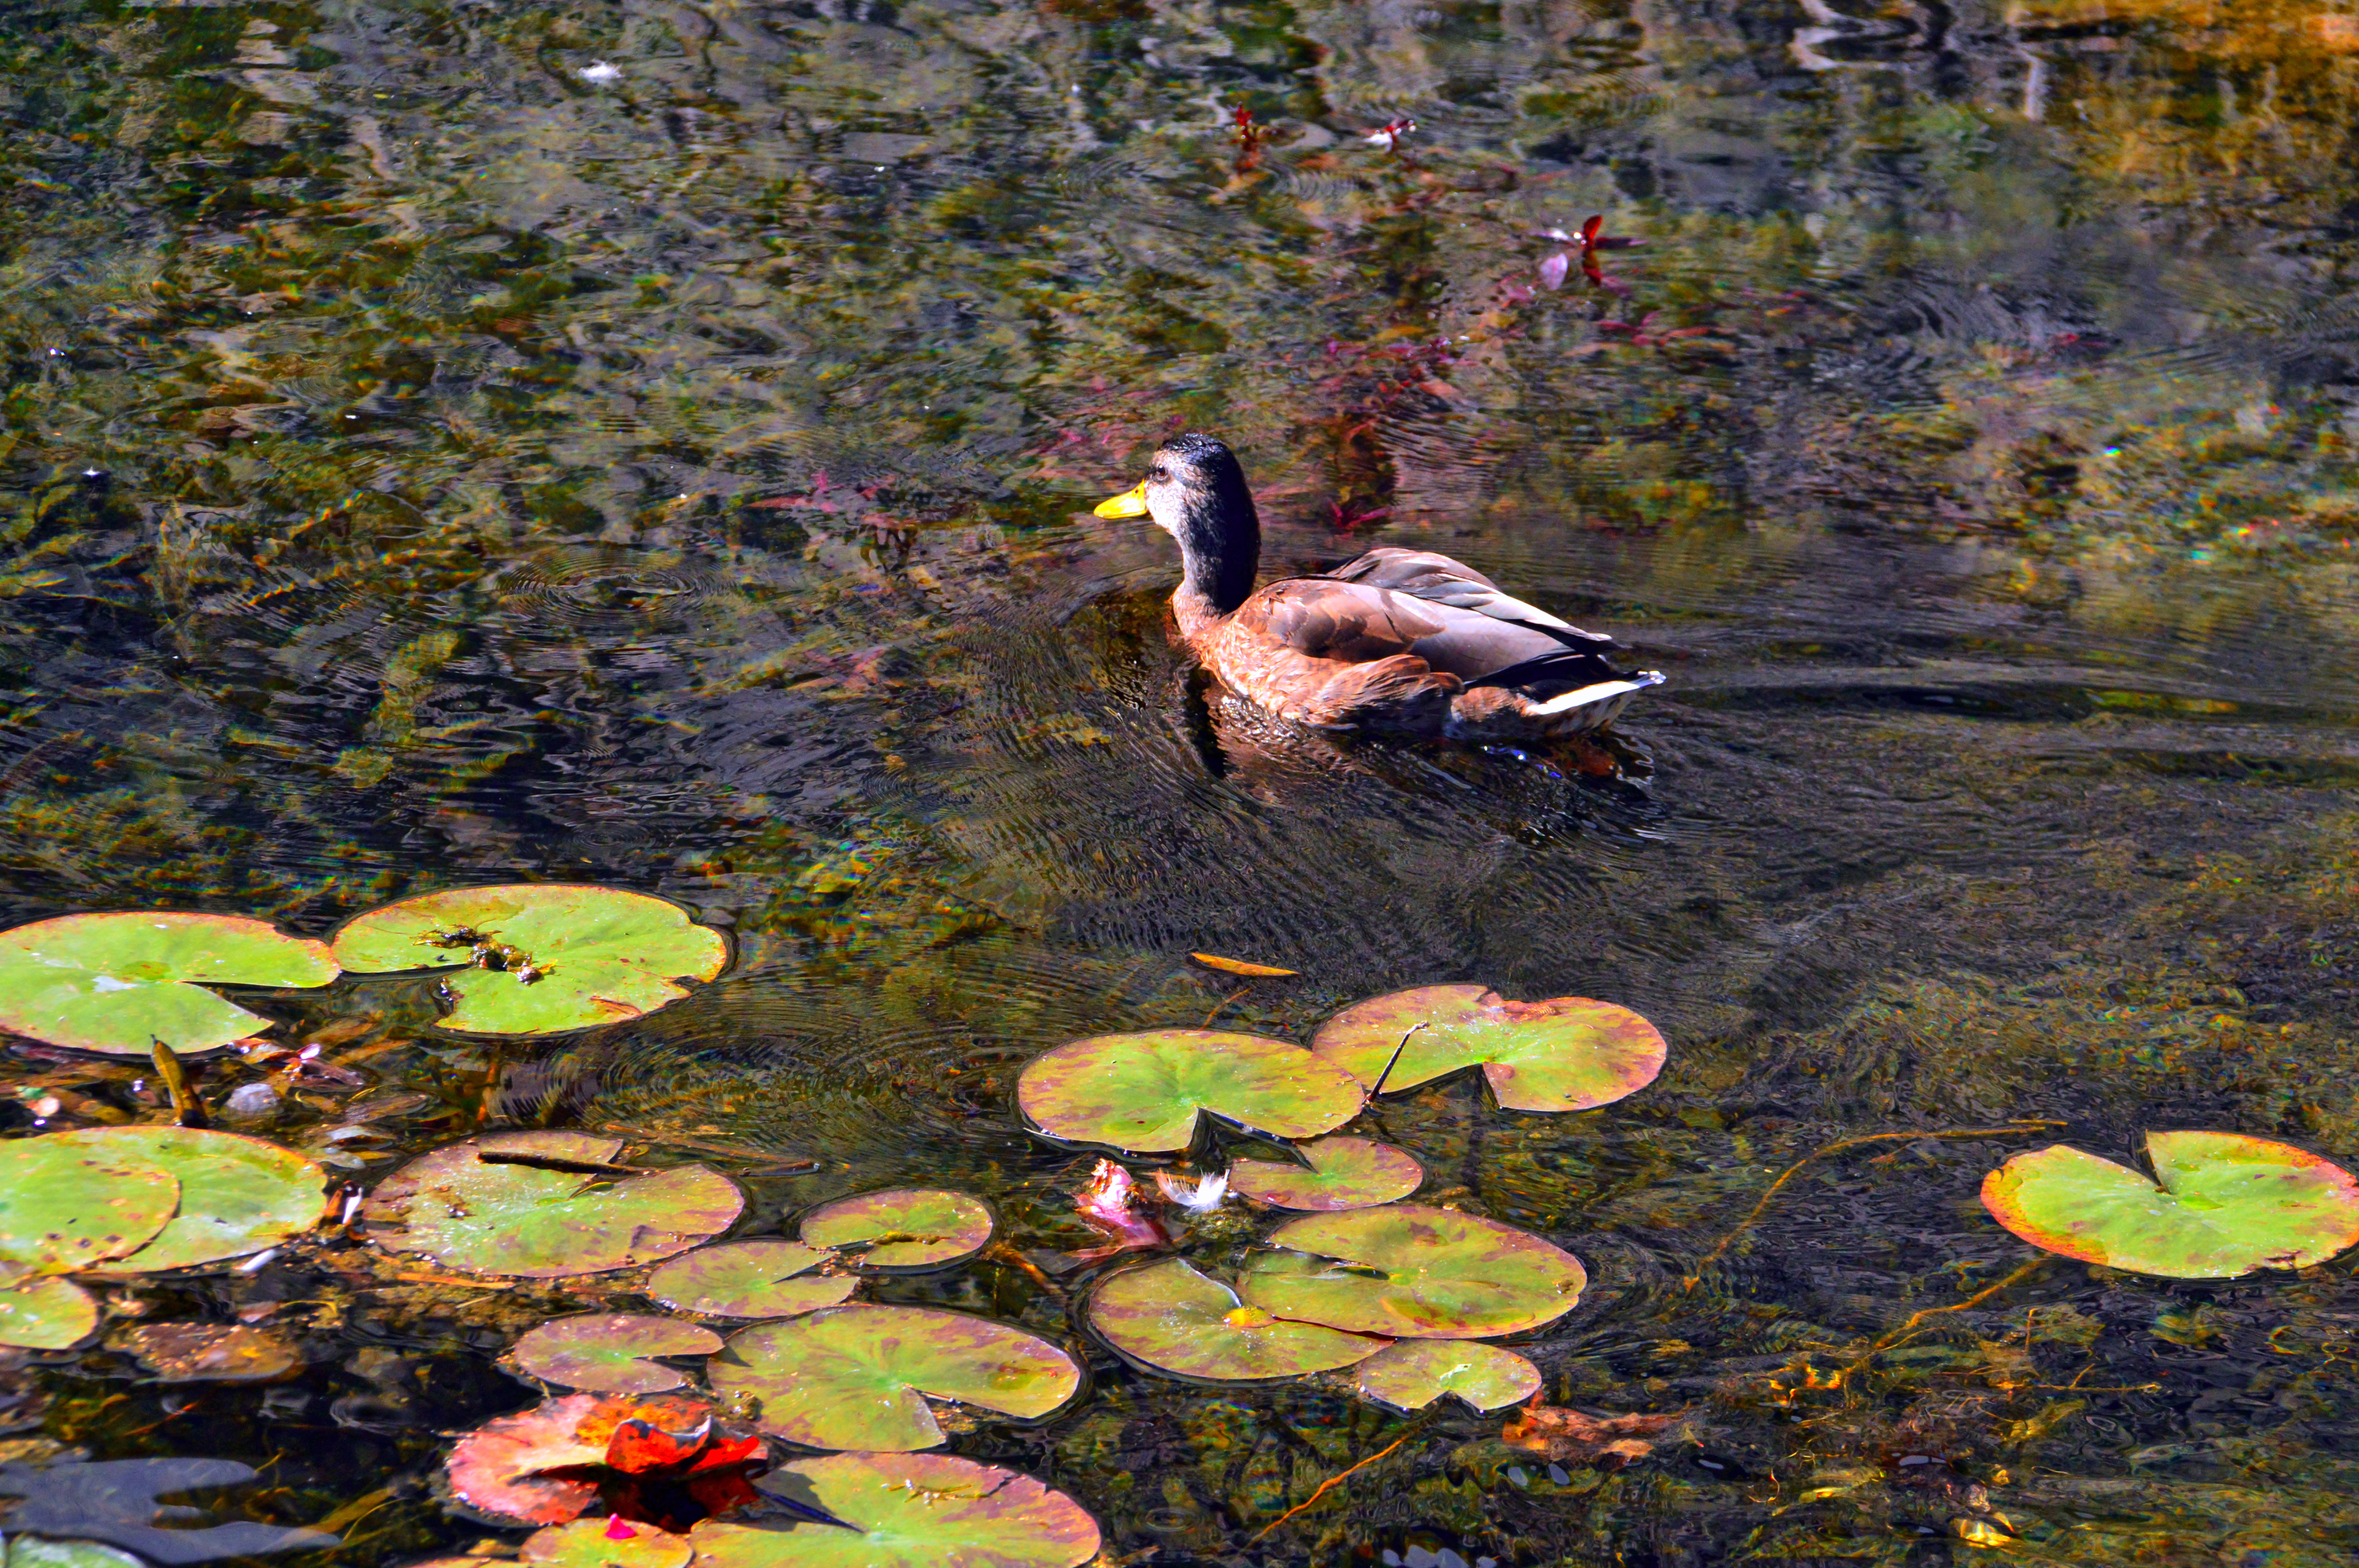
pattern, abstract, texture, wallpaper, color, art, design, illustration, colorful, backdrop, bright, blue, graphic, light, space, modern, decoration, element, white, effect, concept, dark, artistic, style, water, lily, surface, lake, pond, plant, background, nature, landscape, flower, aquatic, beautiful, river, leaf, flora, beauty, underwater, green, pads, garden, summer, reflection, lotus, under, ecosystem, fauna, nature reserve, bird, duck, tree, wildlife, wetland, water bird, waterfowl, autumn, grass, fish pond, swamp, ducks geese and swans, watercourse, bank, bog, spring